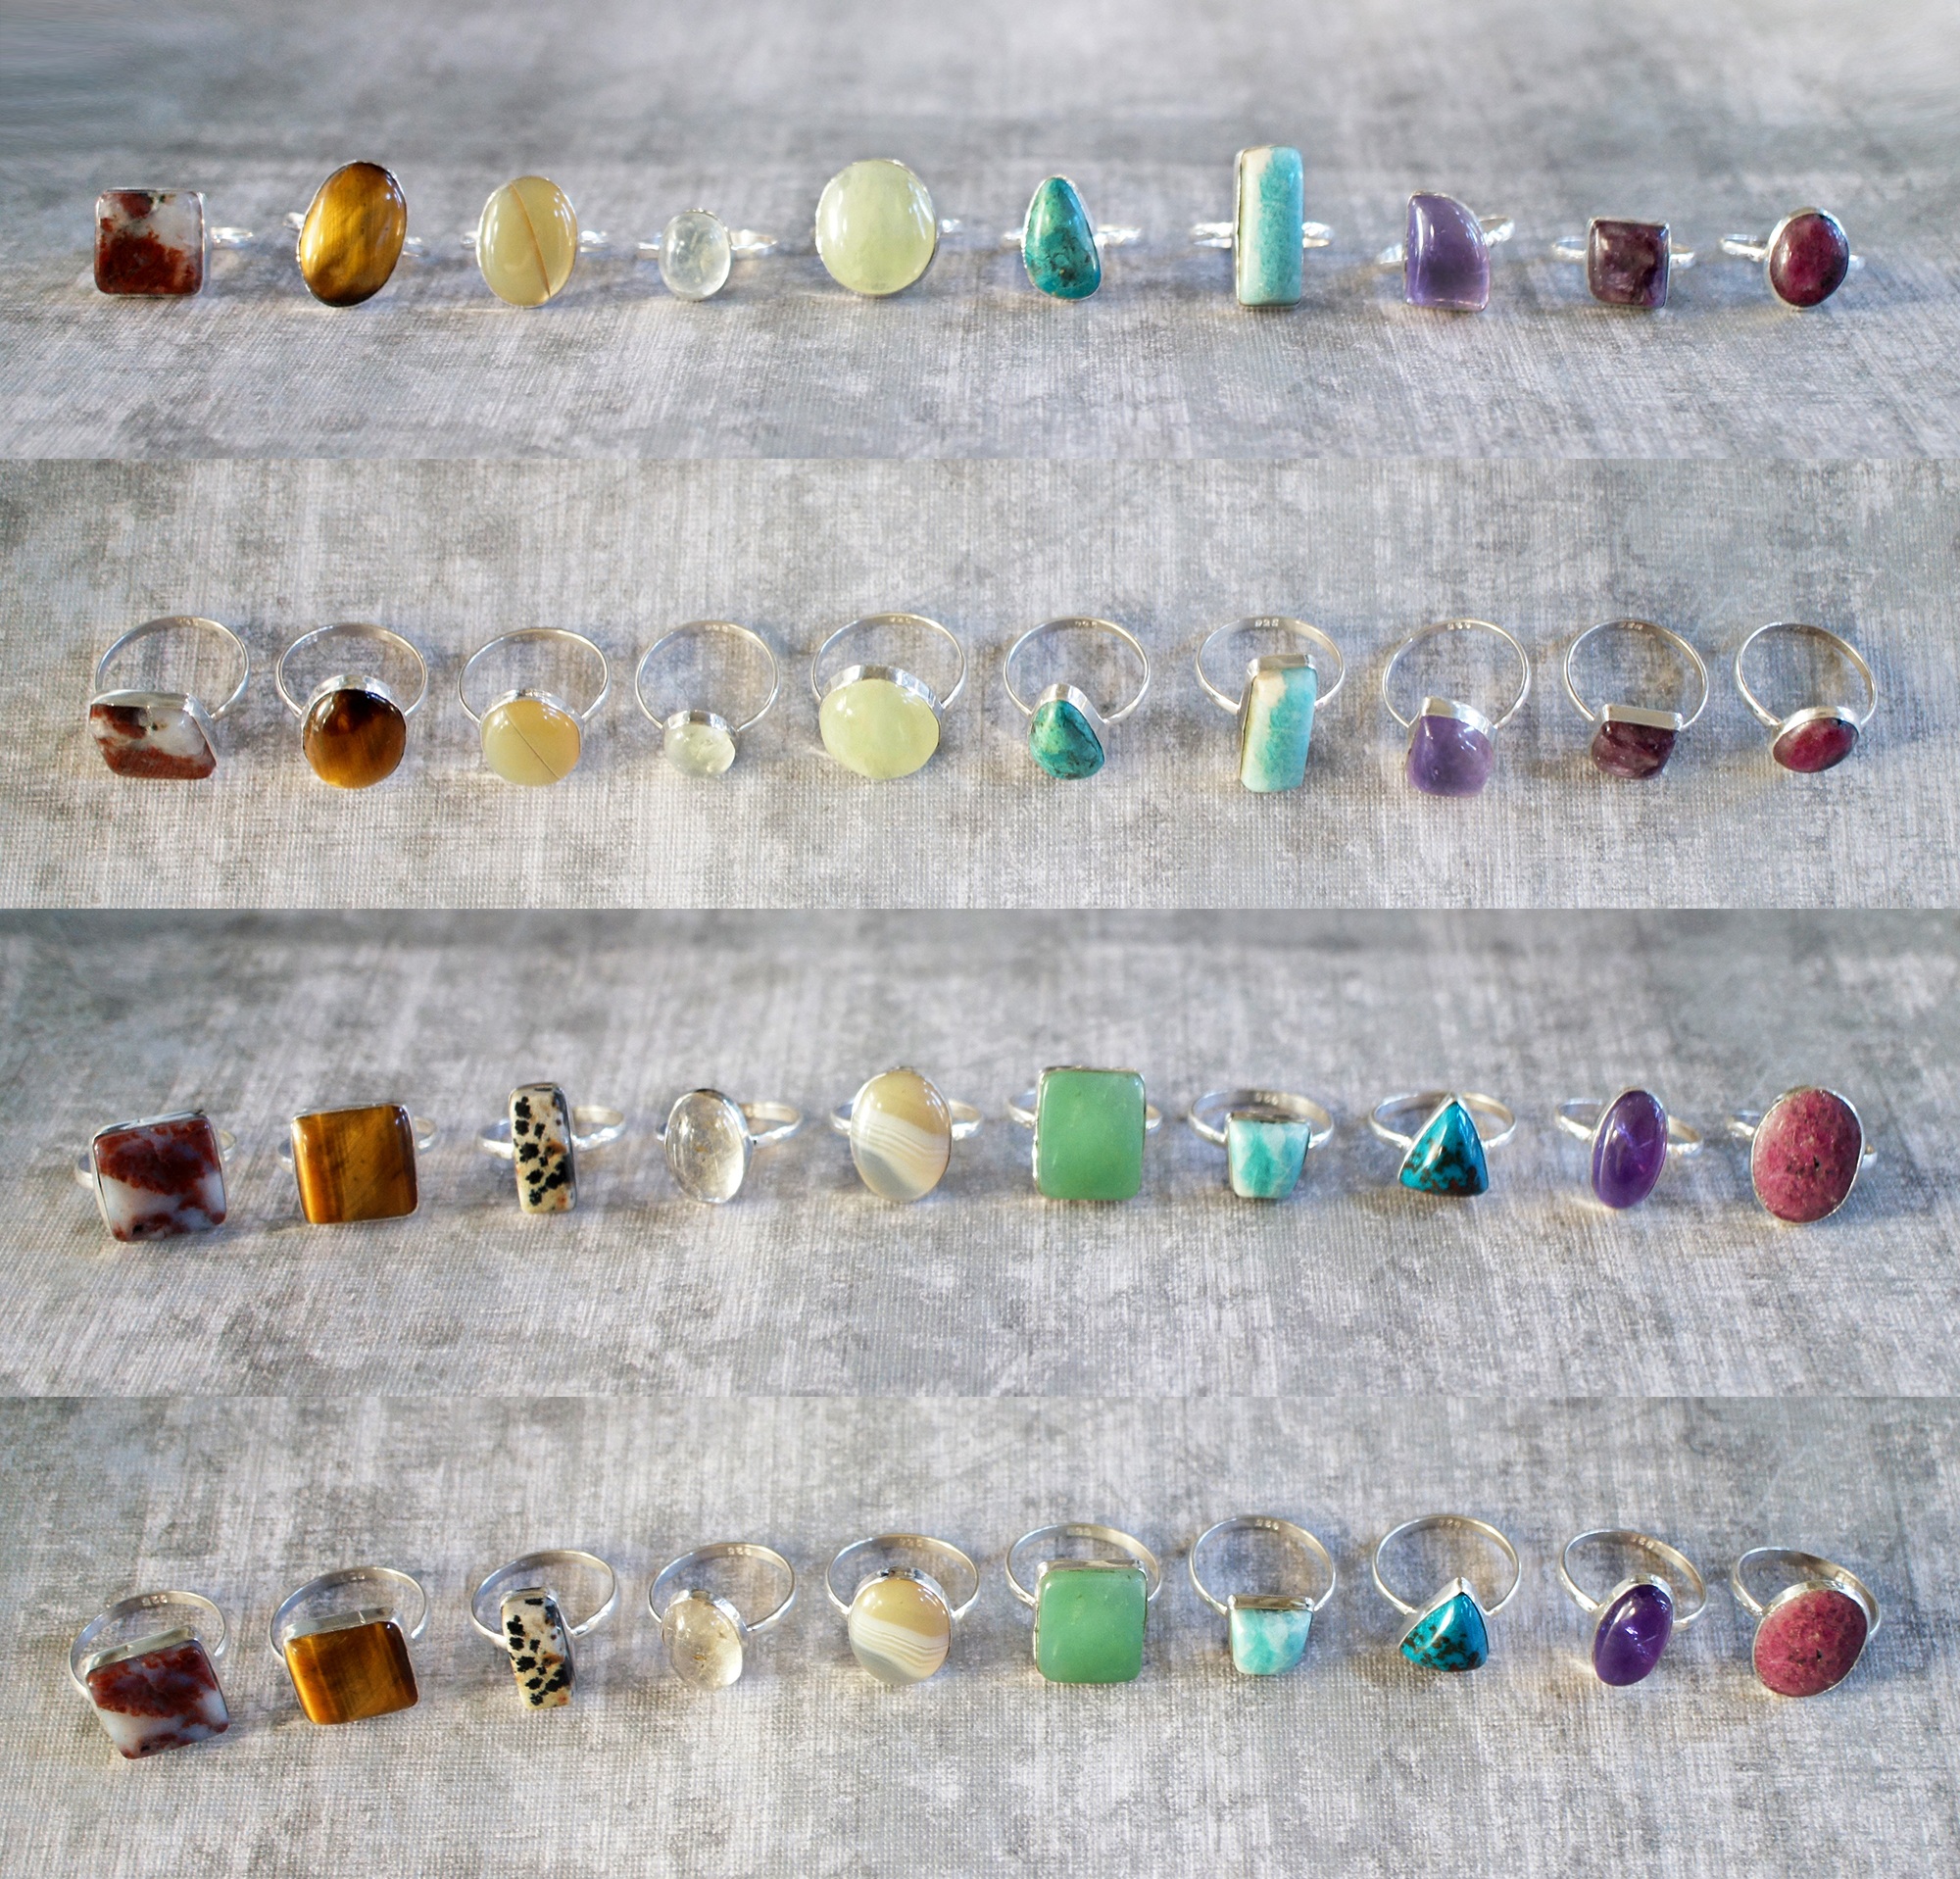
bunch, stone, fashion, colorful, bead, jewelry, jewellery, art, gem, lot, rings, gemstone, jewels, semiprecious, jewelry making, fashion accessory